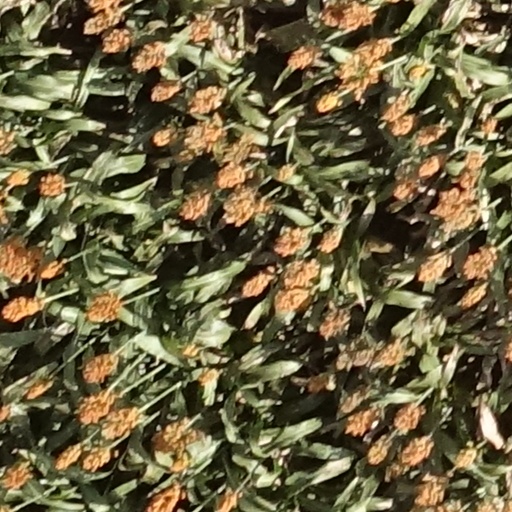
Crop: sorghum